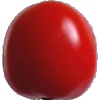
Label: Tomato 4